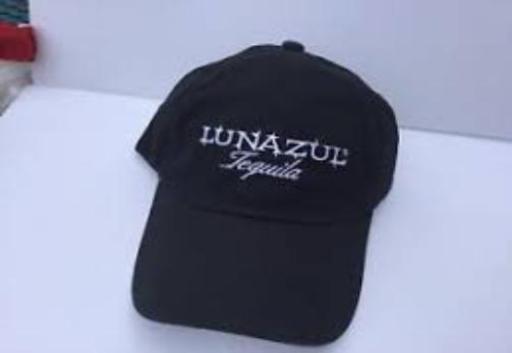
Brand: lunazul
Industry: Food